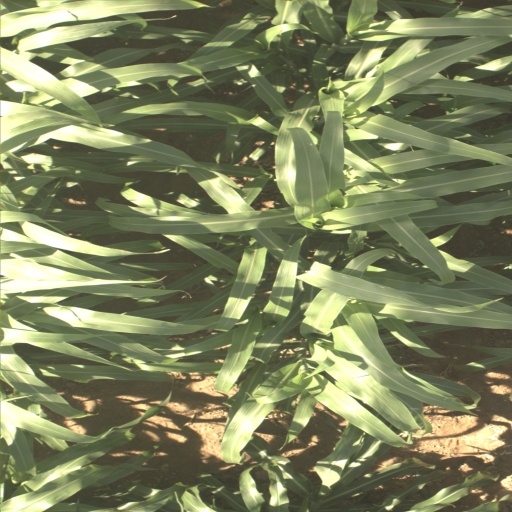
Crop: sorghum